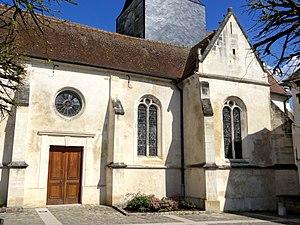
Église Saint-Lucien de Méru - voir titre.
L'église Saint-Lucien est une église catholique paroissiale située à Méru, dans l'Oise, en région des Hauts-de-France, en France. C'est un vaste édifice issu de plusieurs campagnes de construction entre la fin du XIᵉ siècle et 1678, qui se caractérise par une nef lambrissée de six travées d'une facture simple, bordée par un bas-côté Renaissance au sud et un bas-côté moderne au nord, et débouche à l'est sur la base du clocher roman remaniée à la période gothique. Aucun élément roman ne subsiste à l'intérieur de l'église, et à l'extérieur, le clocher de 1511 avec sa haute flèche en charpente de 1511 dissimule la vieille tour, excepté la face ouest de son dernier étage. Comme particularité, la base du clocher ne communique pas avec les deux croisillons ajoutés au XVIᵉ siècle, dont celui du sud se prolonge vers l'est par une petite chapelle. À l'est, un chœur gothique de deux travées, terminé en chevet plat, fait suite à la base du clocher. Mal visible depuis la nef, il constitue toutefois la partie la plus remarquable de l'église, et n'a que peu évolué depuis sa construction pendant les années 1220 / 1230.